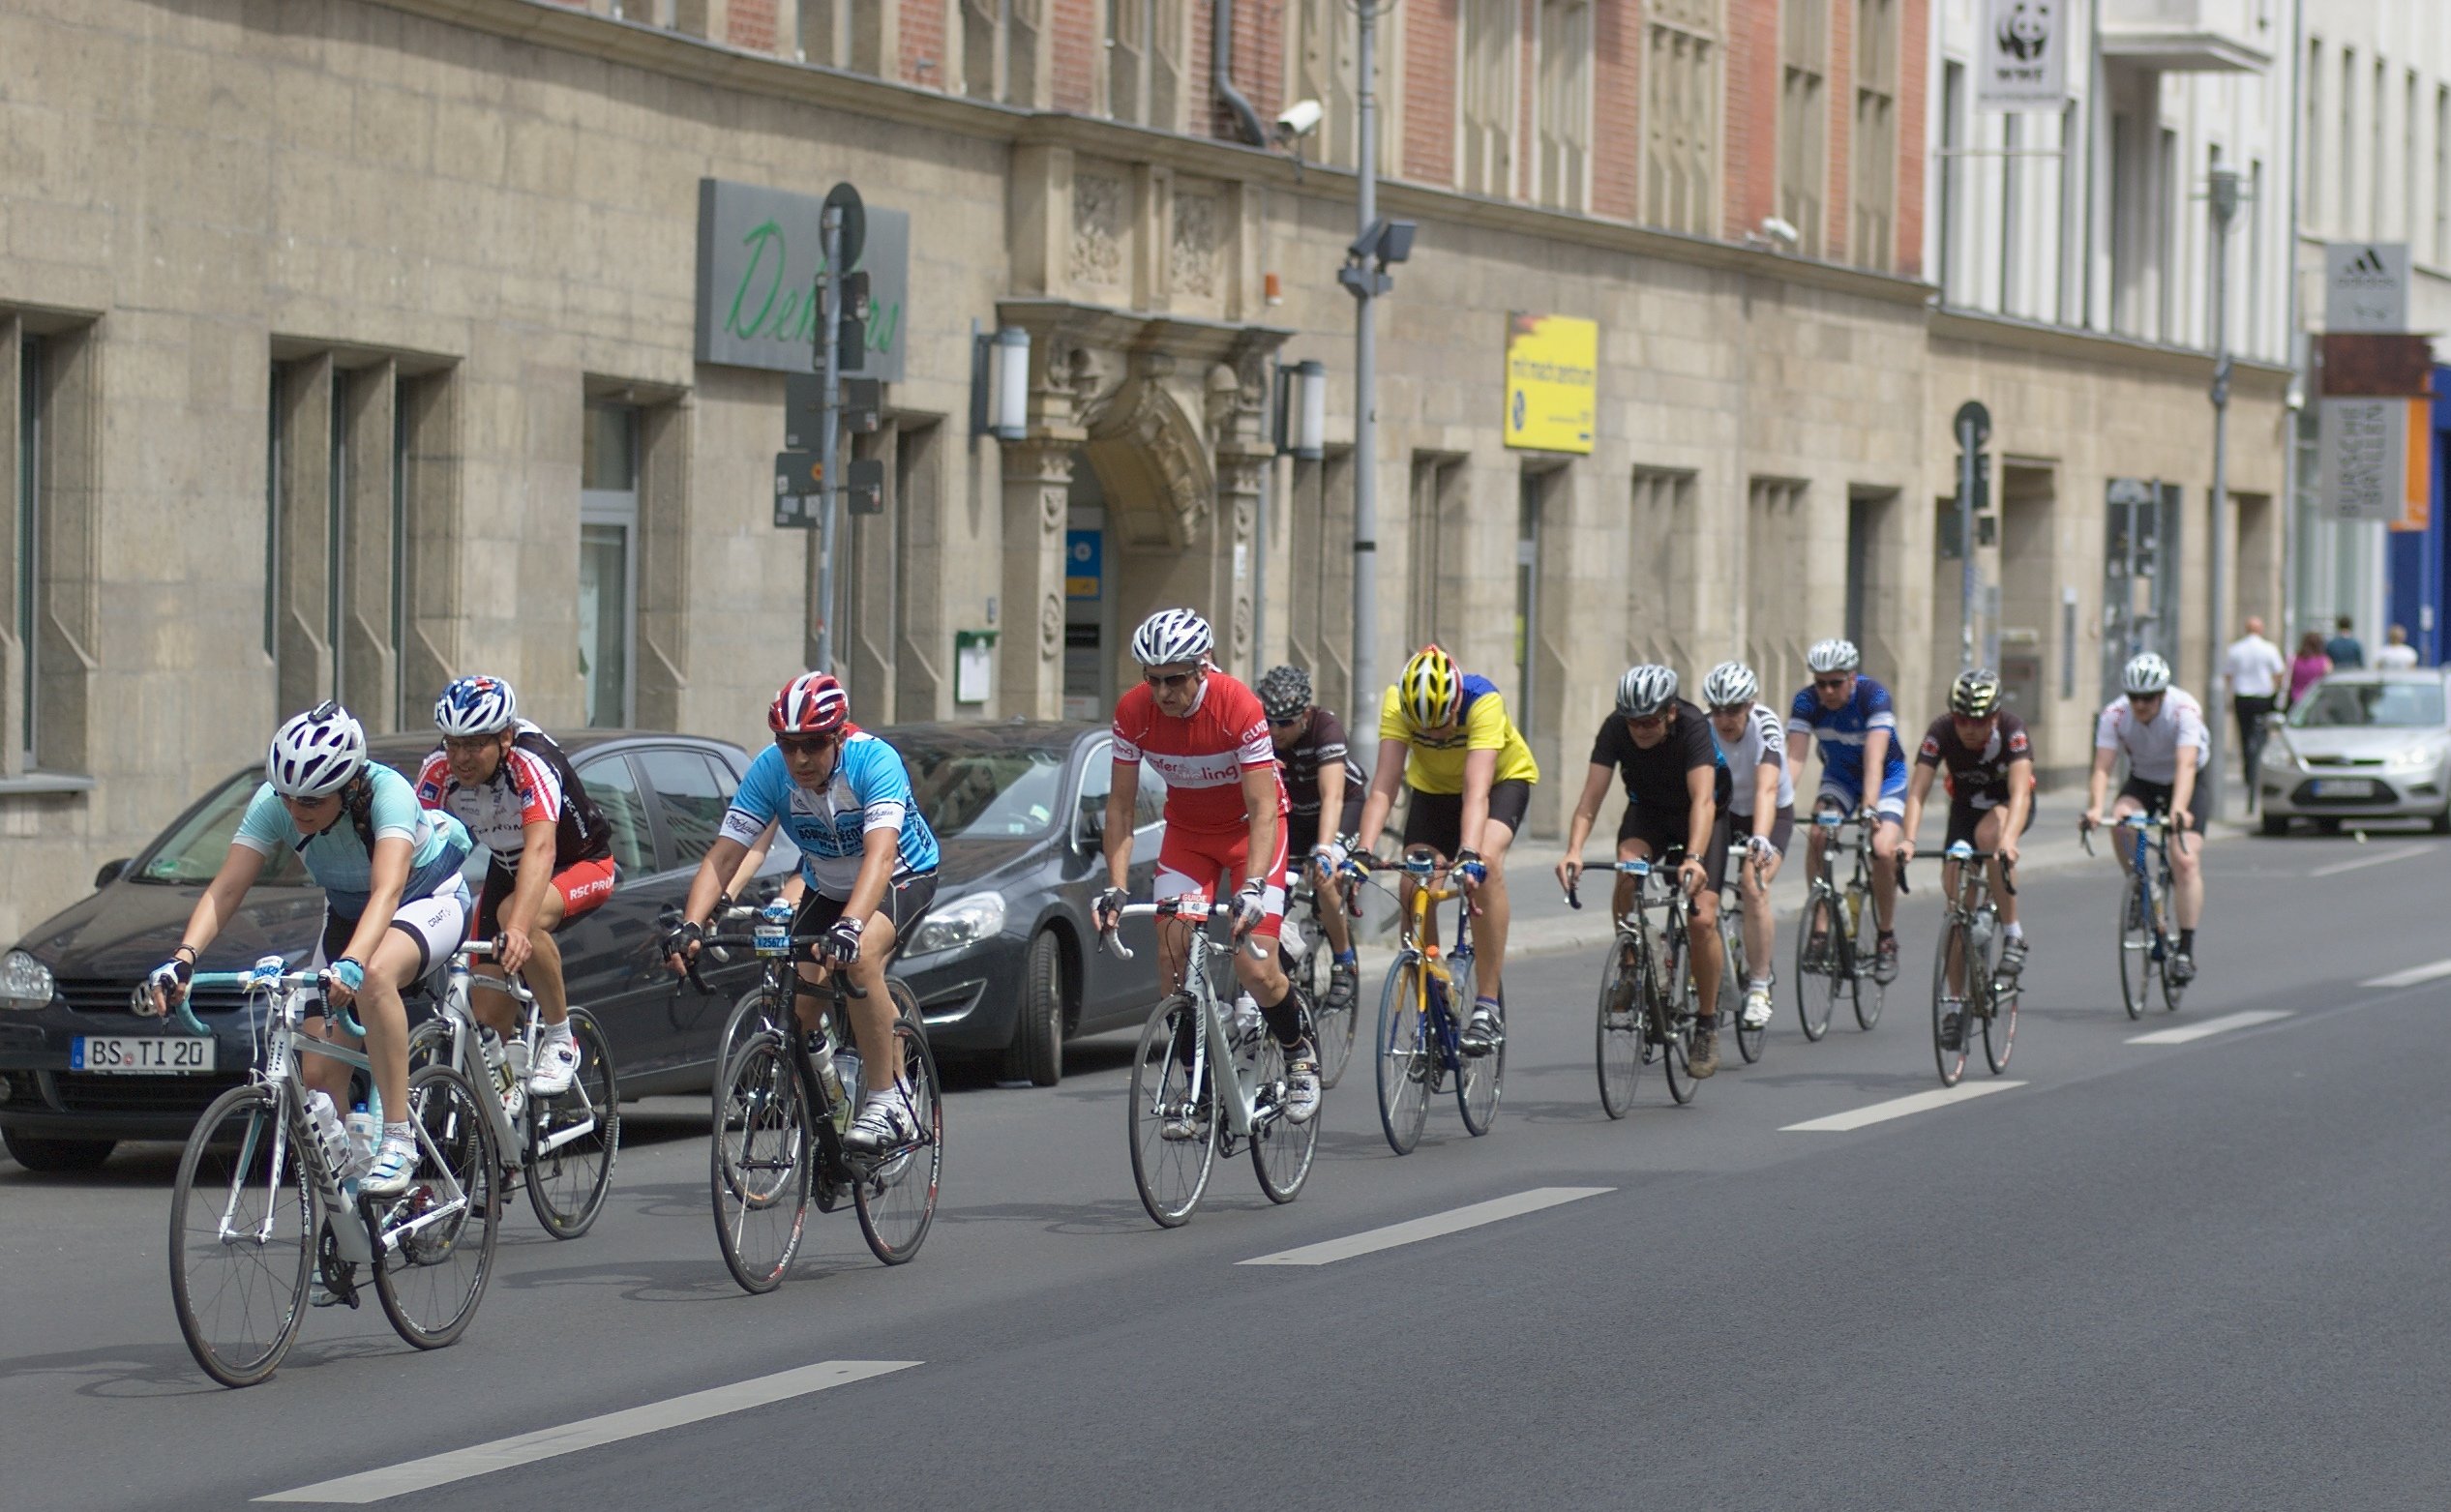
sport, bicycle, recreation, vehicle, lane, sports equipment, cycling, race, 2012, f14, sports, racing, rawtherapee, germany, deutschland, berlin, pentax, endurance, lenstagged, steffenzahn, k100d, justpentax, berlinmitte, iamflickr, cosina, voigtlander, 58mm, nokton, cosinavoigtlnder, 58mmf14, 58mm14, nokton58mmf14slii, 58mmf14nokton, velothon, tours, road cycling, outdoor recreation, cycle sport, bicycle racing, road bicycle, endurance sports, racing bicycle, road bicycle racing, duathlon, keirin